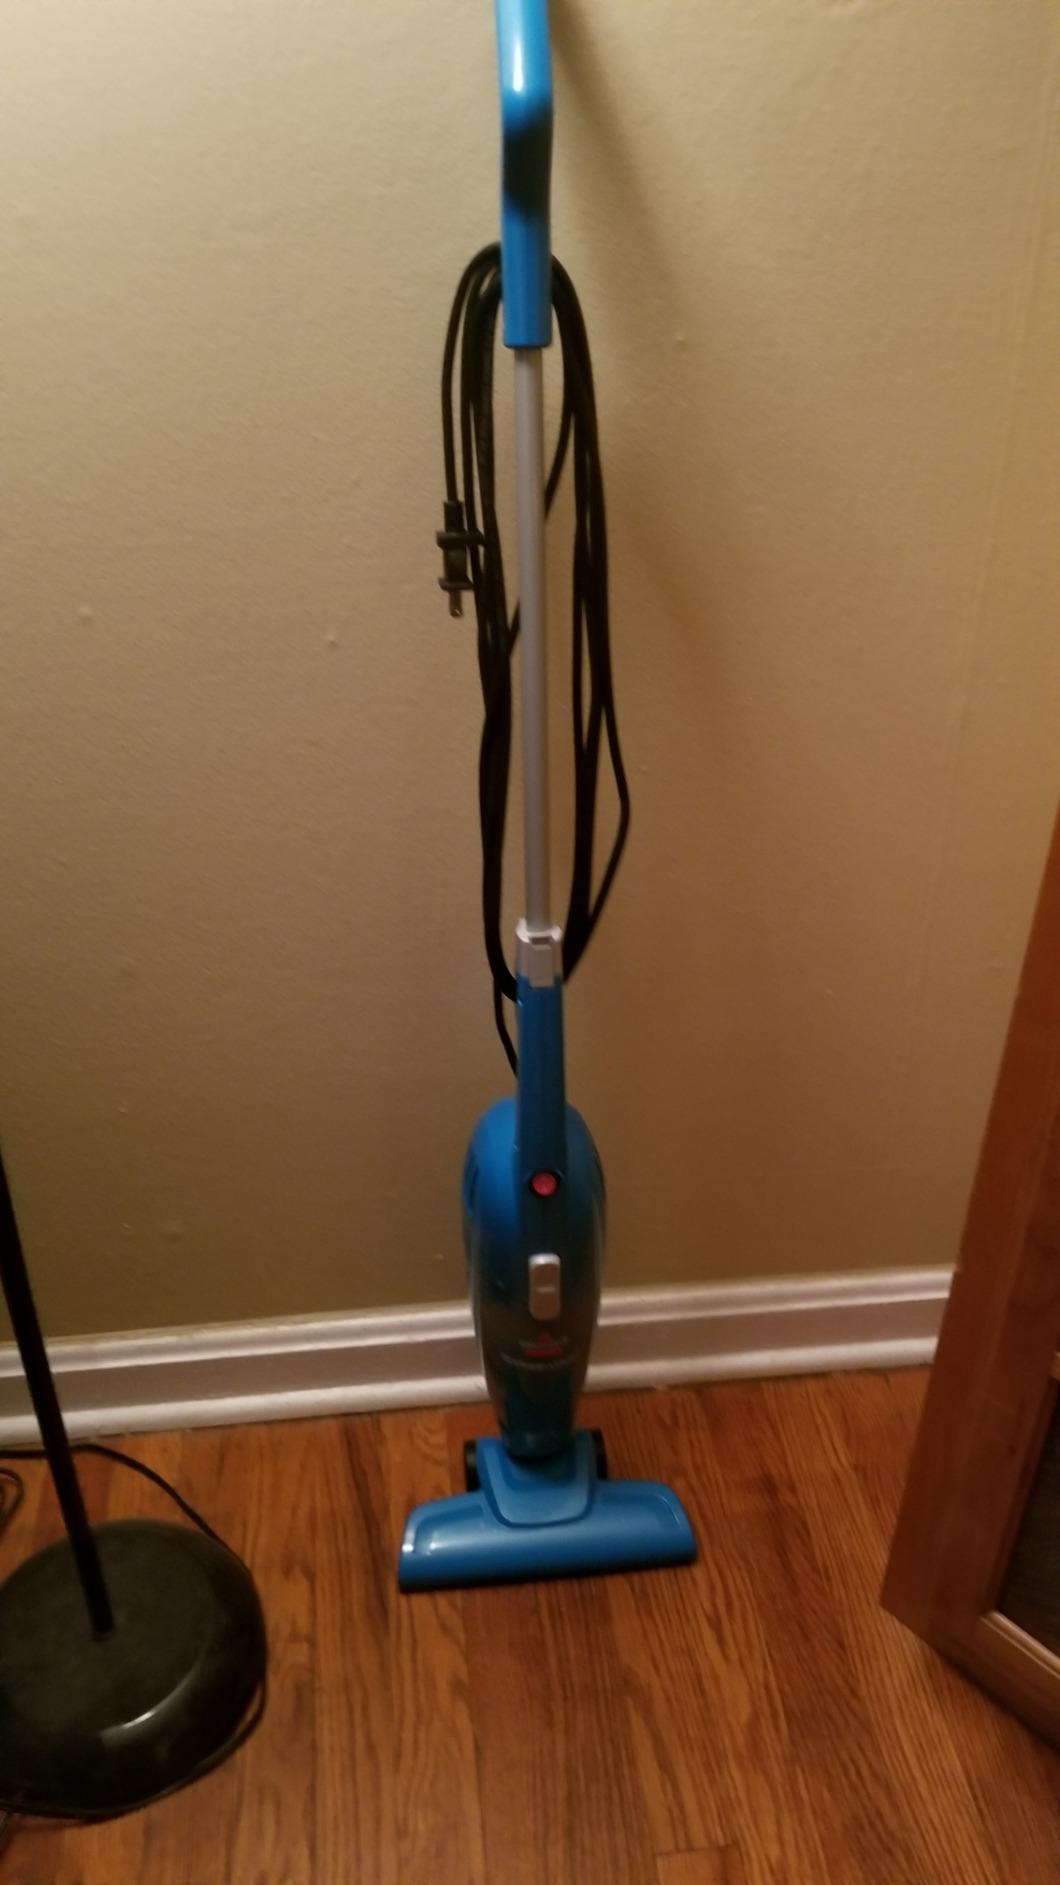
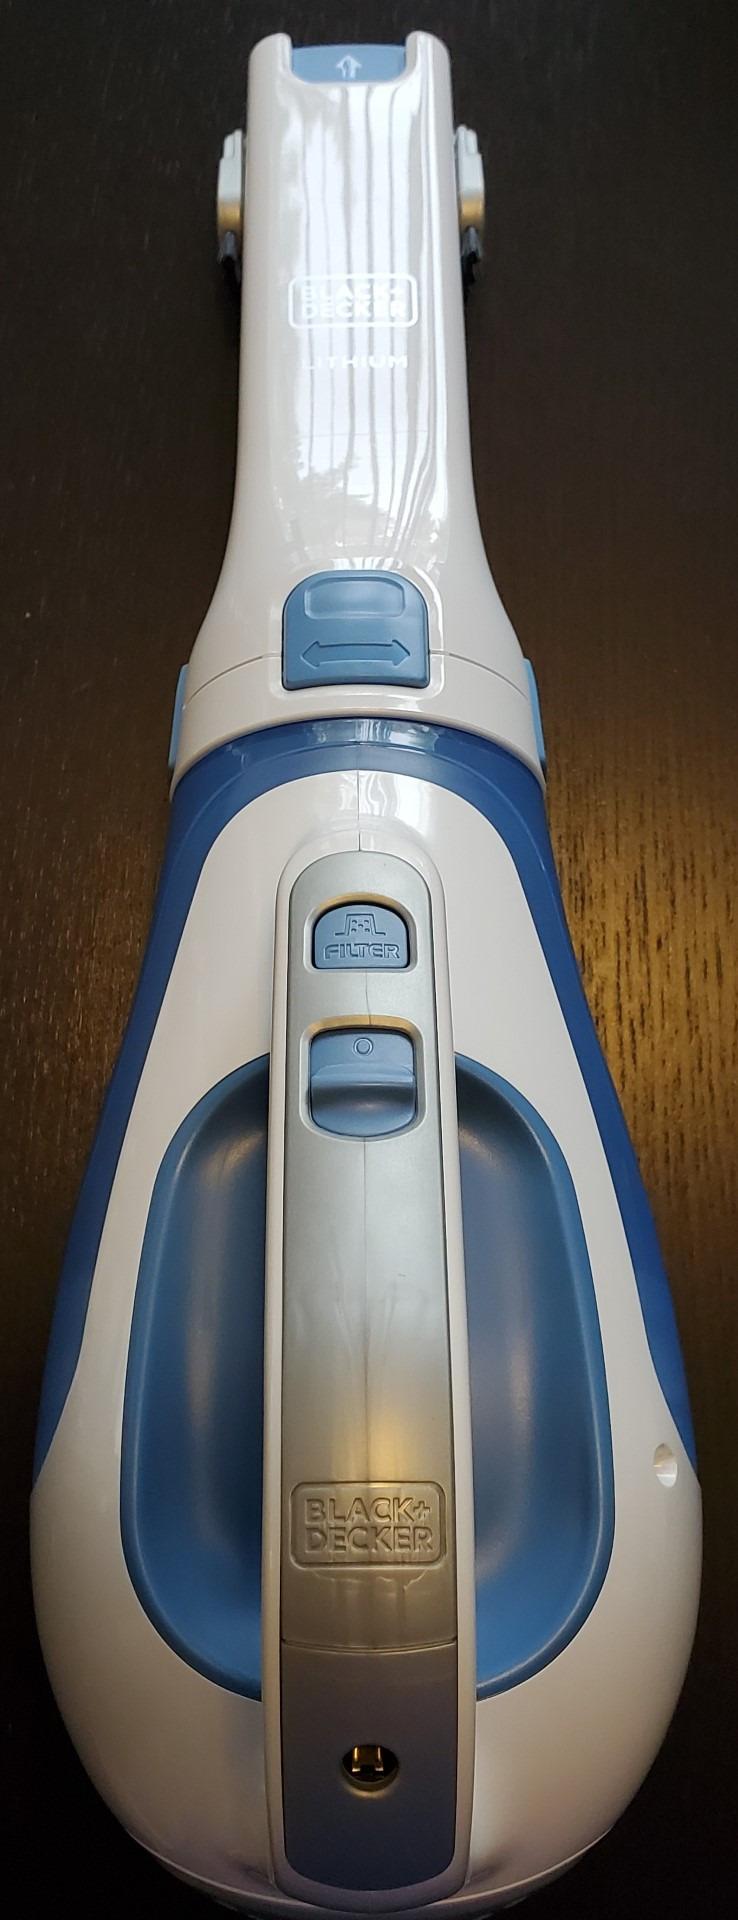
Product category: items_vacuum
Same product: no